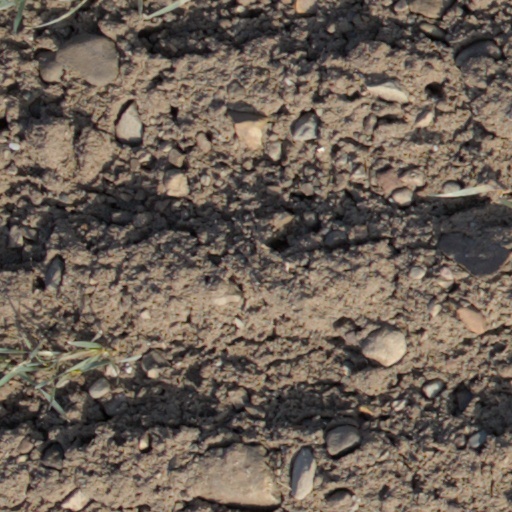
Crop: wheat